SMS Meteor (1865)

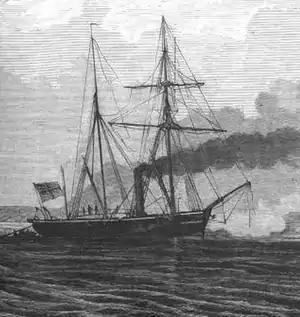

"Meteor" was laid down at the "Königliche Werft Danzig" (Royal Dockyard Danzig) on 27 June 1861. Construction work on the ship was delayed significantly due to a lack of funding, the result of budgetary conflicts between Minister President Otto von Bismarck and the Prussian House of Representatives. The ship was launched on 17 May 1865, though fitting-out work was delayed the following year when the ship was allocated to an expedition to the North Pole. The ship was finally commissioned into service with the North German Federal Navy on 6 September 1869. The "Admiralstab" (Admiralty Staff) ordered the gunboat to the Caribbean, along with the frigate . The sailors were concerned with "Meteor"s seaworthiness for an Atlantic crossing, and so planned to transfer the 15 cm gun to "Arcona" for the voyage. "Arcona" was instead reassigned to represent Germany at the opening of the Suez Canal, and so "Meteor" was forced to make the journey on her own. She departed Kiel on 4 October, under the command of then-"Kapitänleutnant" (Captain Lieutenant) Eduard von Knorr. En route, she had to put into Falmouth from 12 October to 6 November to repair damage sustained during a storm in the North Sea.